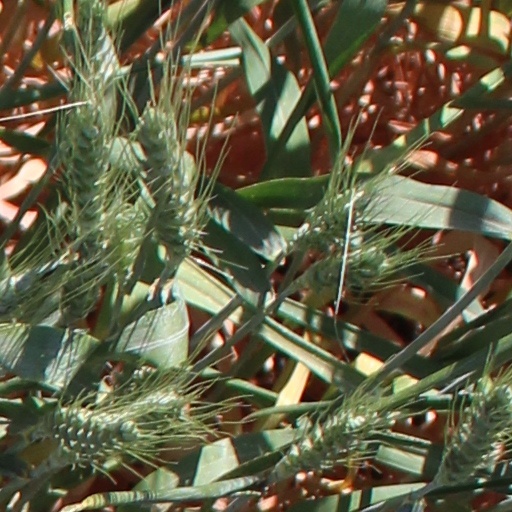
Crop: wheat